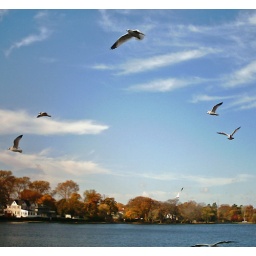
tenuous link - fish in the water to birds above the water